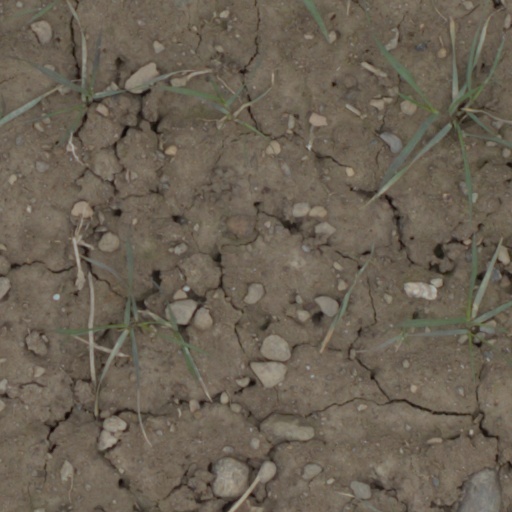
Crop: wheat